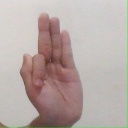
अक्षर: फ